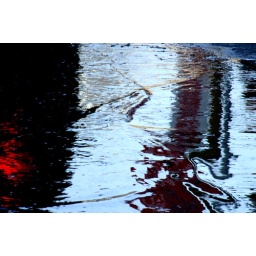
red in the black